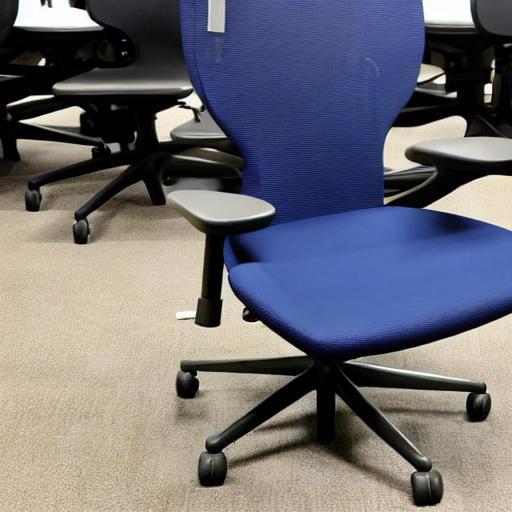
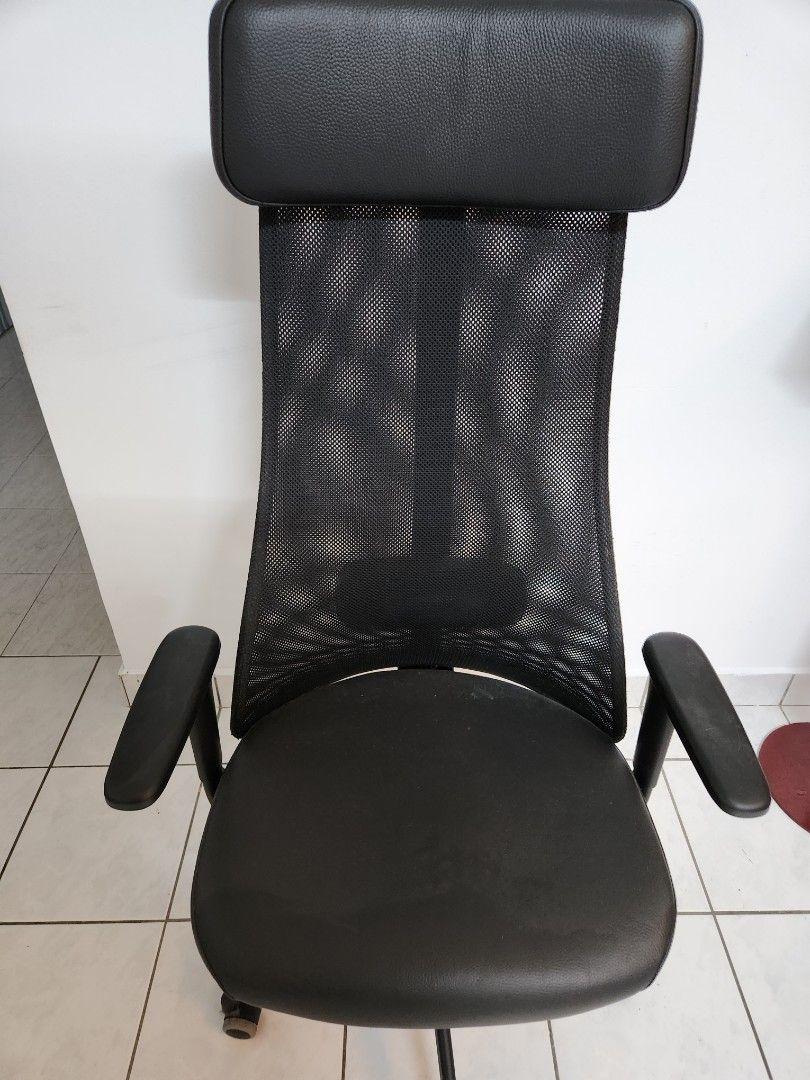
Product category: items_chair
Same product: no